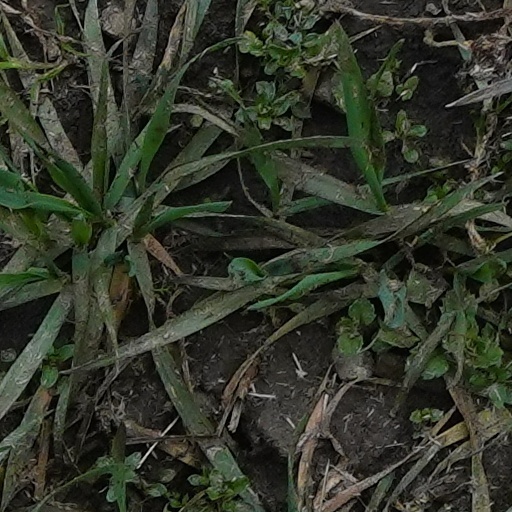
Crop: wheat